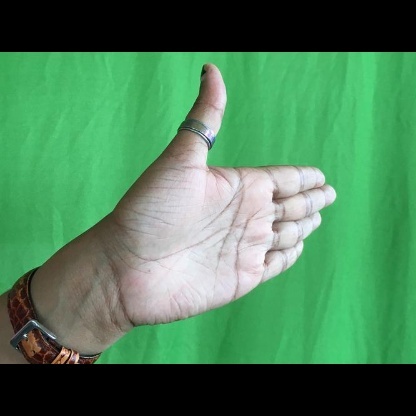
Mudra: Ardhachandran